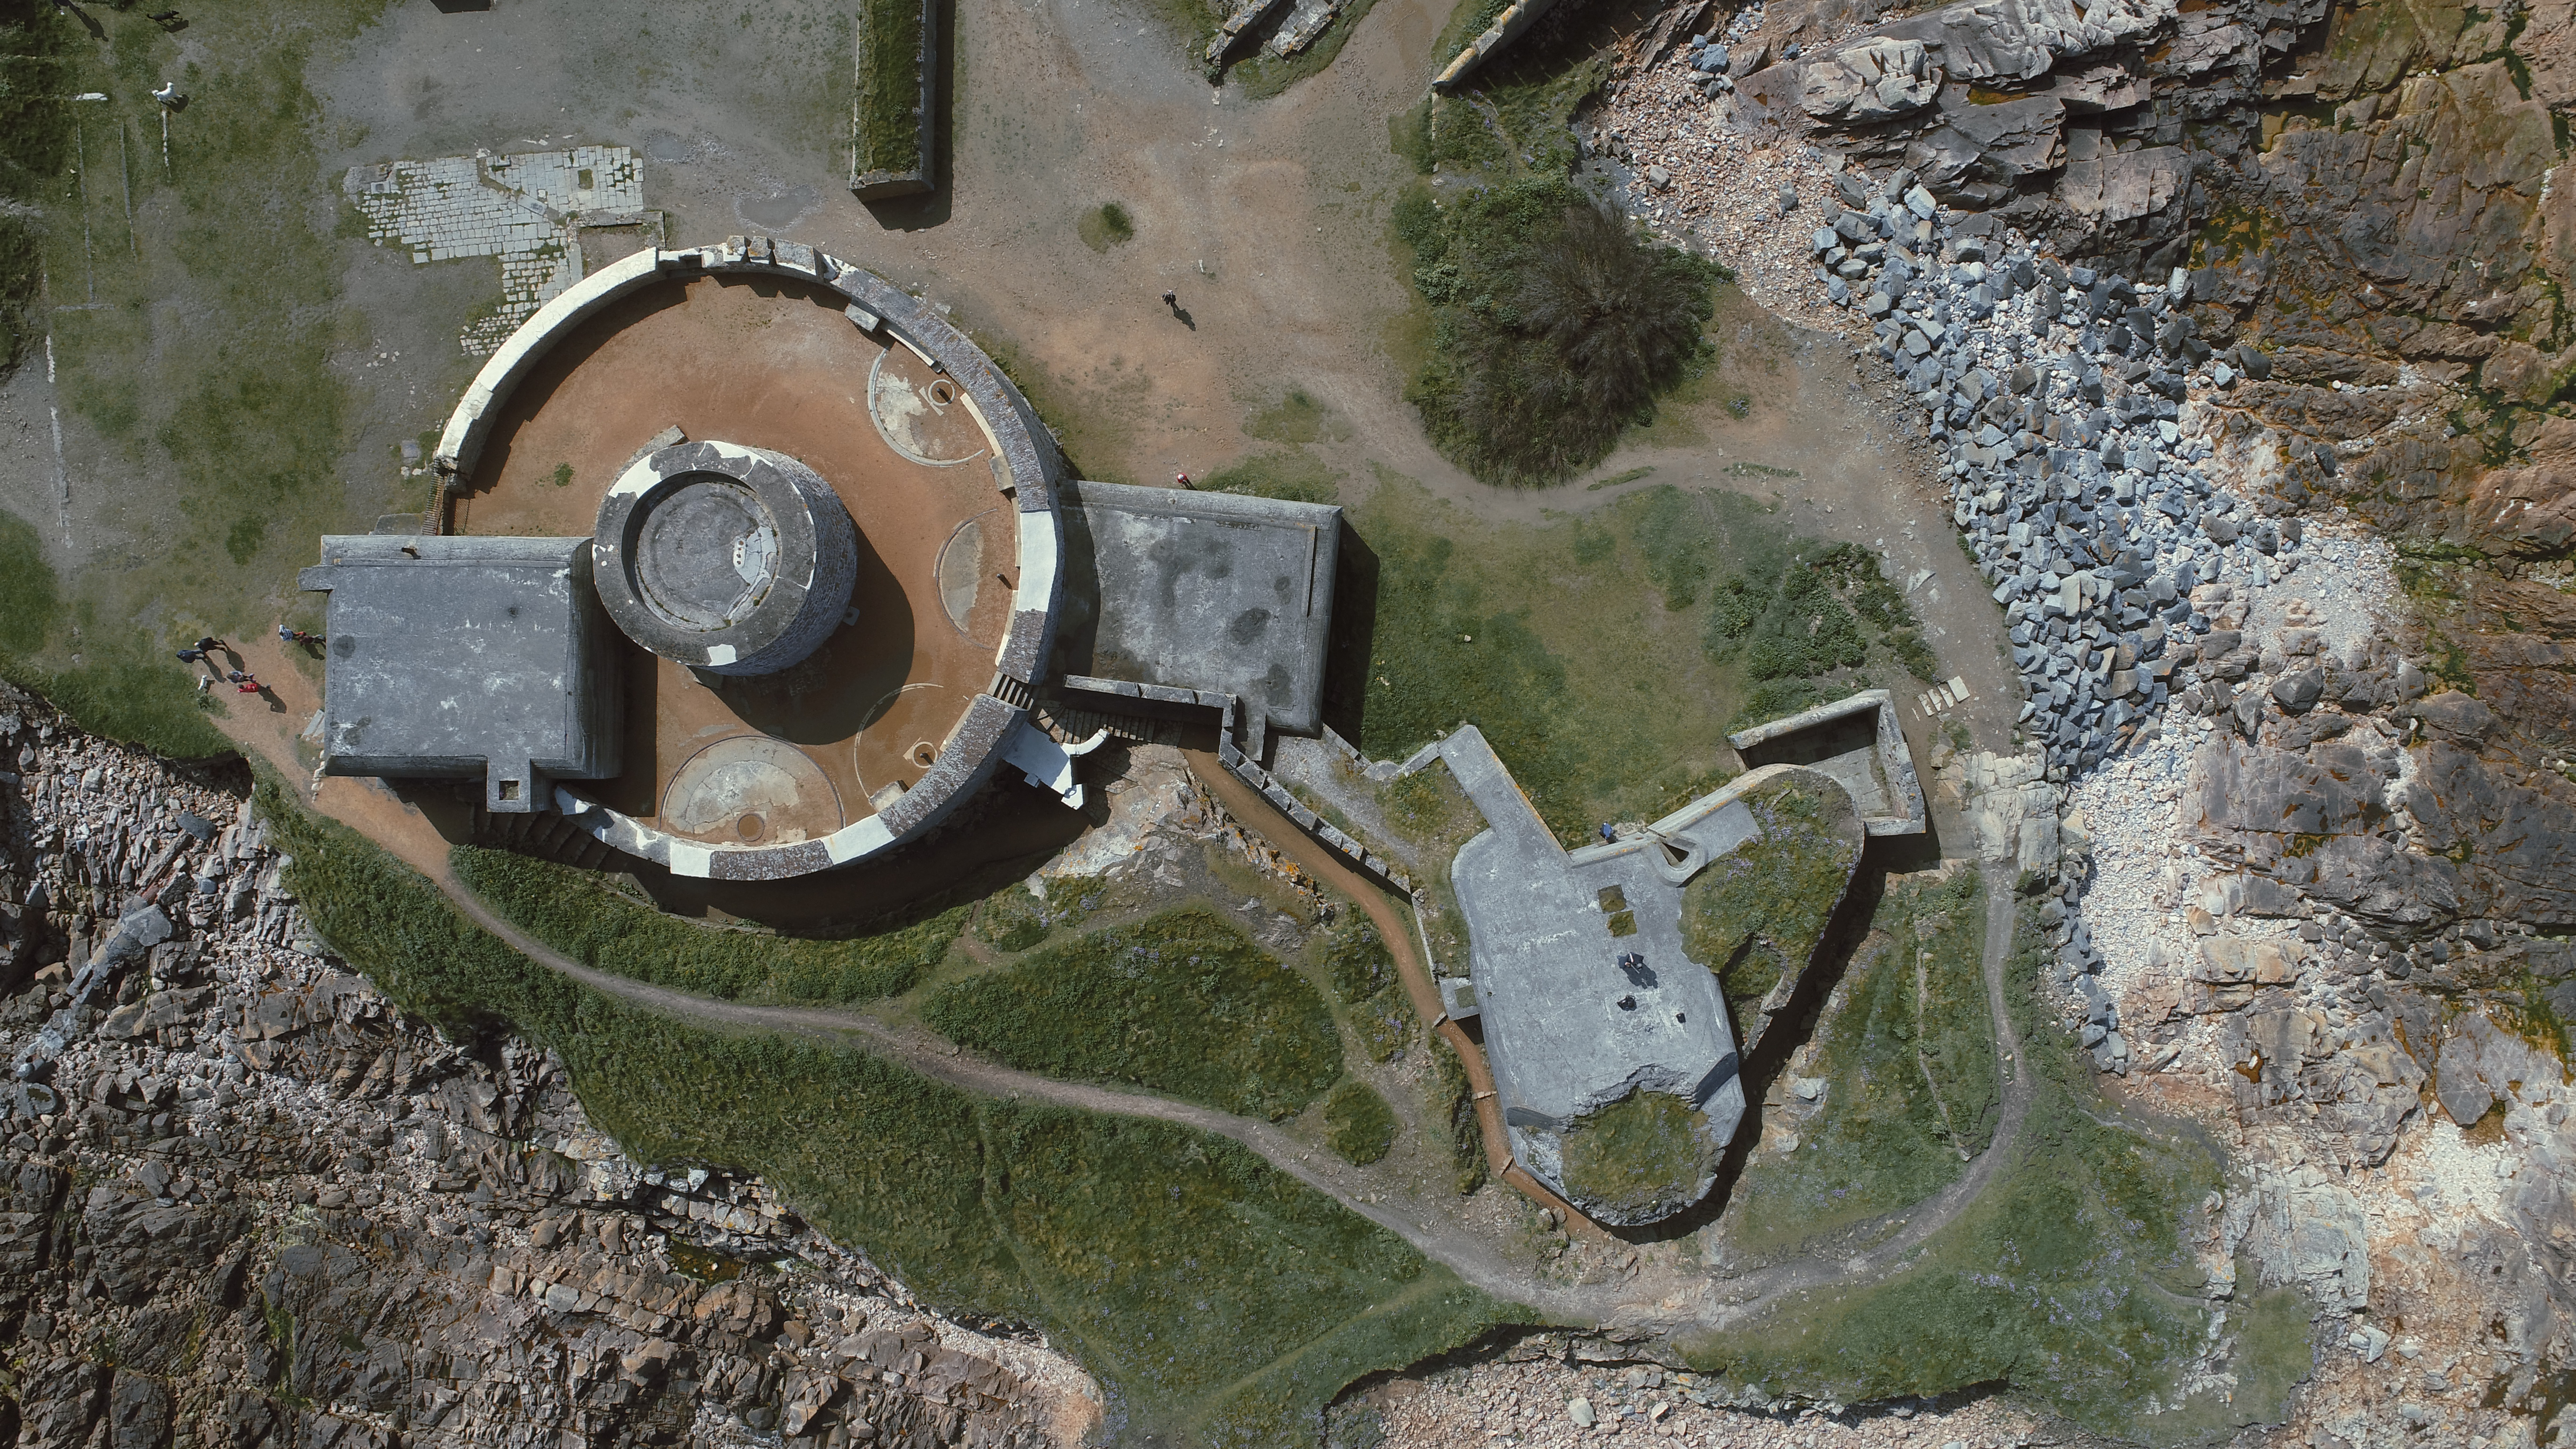
vehicle, aerial photography